Lesbian bar

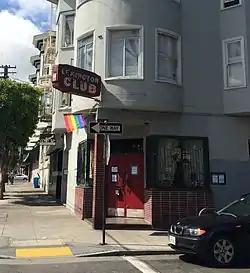
The Lexington Club (1997–2015), a.k.a. "The Lex", was San Francisco's last remaining lesbian bar

A lesbian bar (sometimes called a "women's bar") is a drinking establishment that caters exclusively or predominantly to lesbian women. While often conflated, the lesbian bar has a history distinct from that of the gay bar.